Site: brandenburg
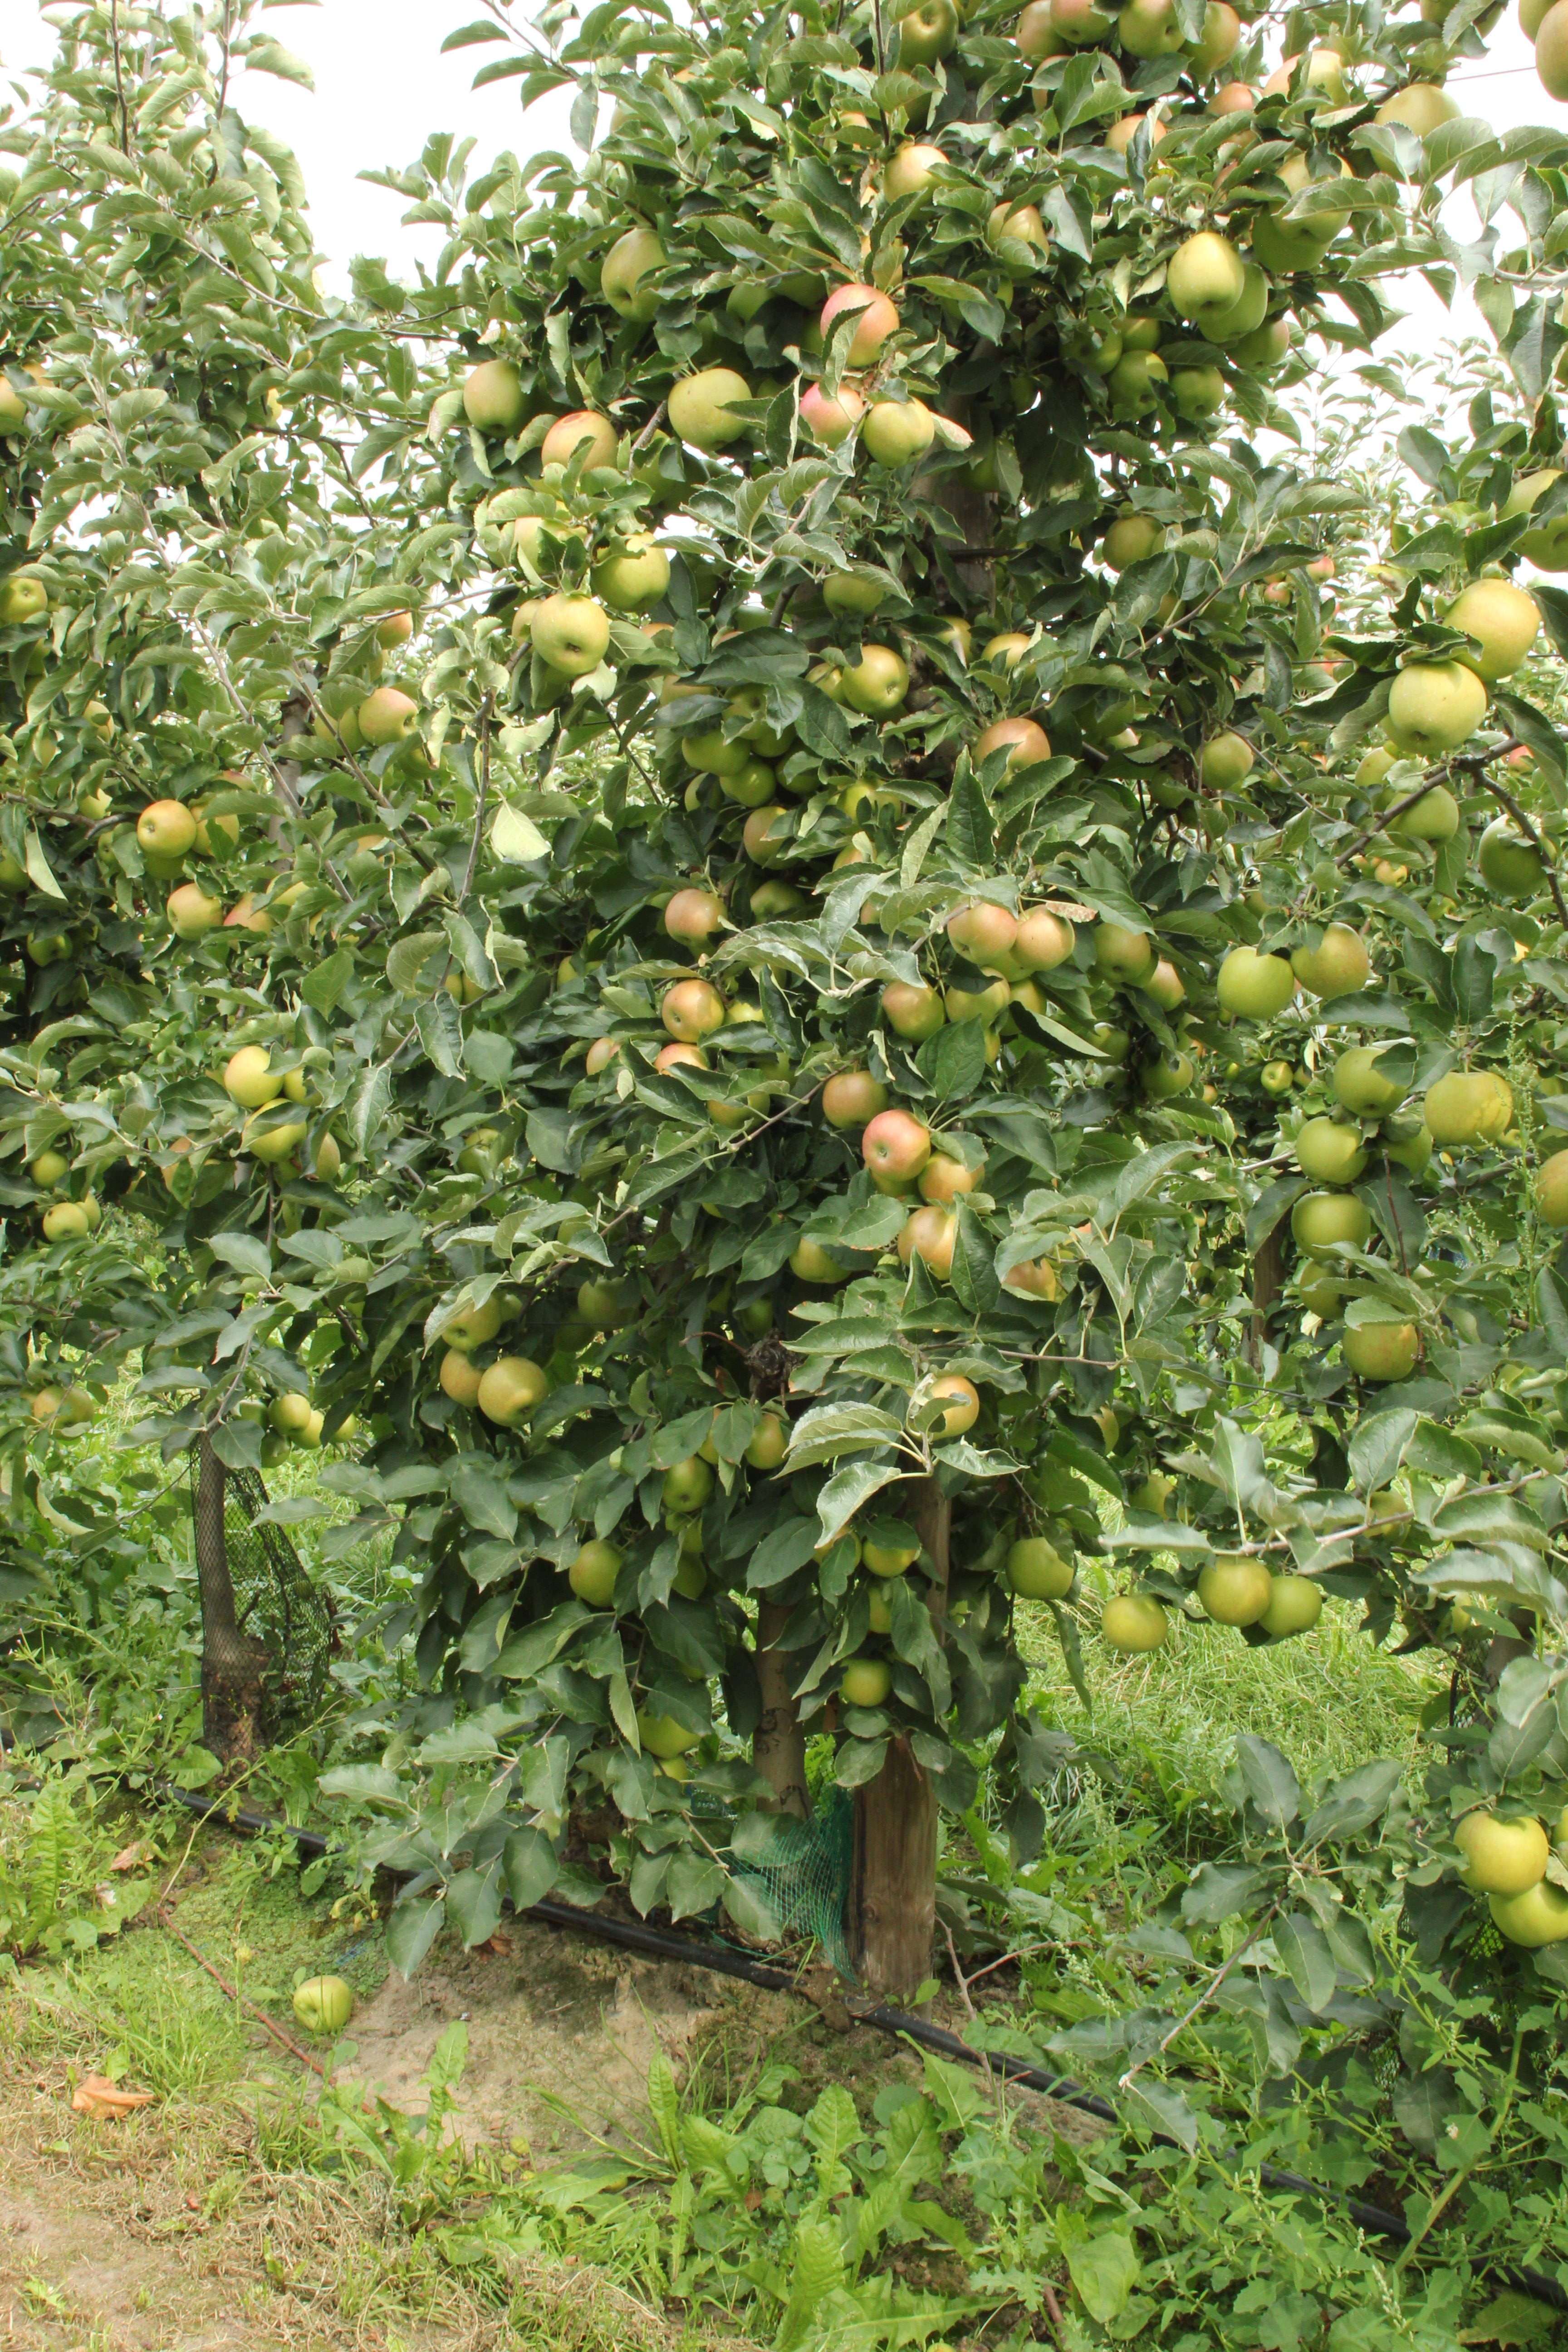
Growth stage (BBCH 87): Maturity of fruit and seed